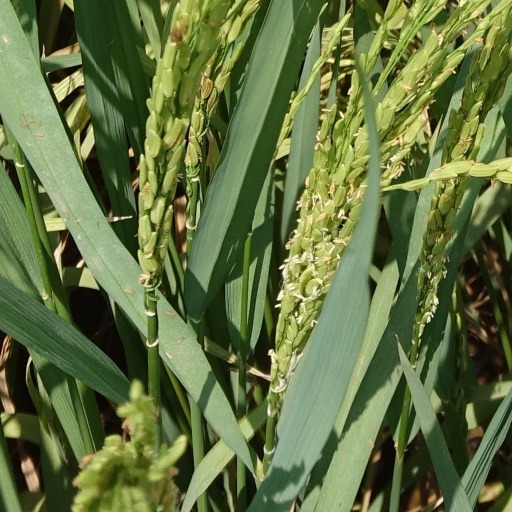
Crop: rice